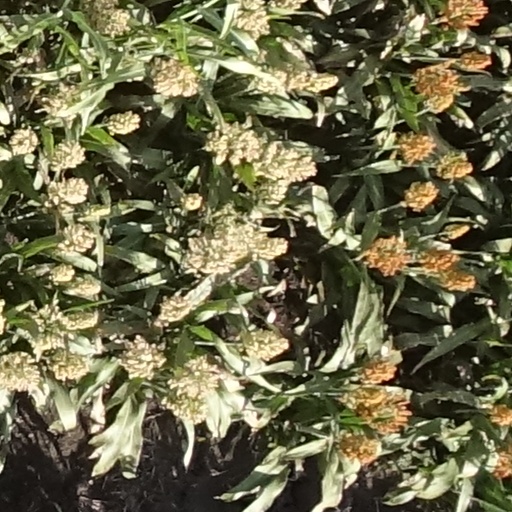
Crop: sorghum